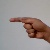
The image shows a hand gesture representing the letter 'G' in Indian Sign Language.